Philipp Bönig

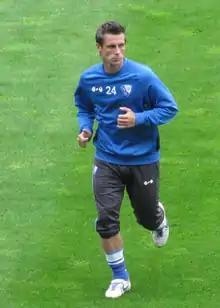
Bönig in 2009

Philipp Bönig (born 20 March 1980) is a German former professional footballer who played as a left-back, and a manager.